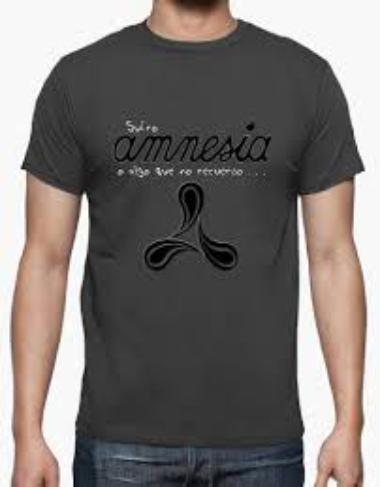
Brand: amnesia
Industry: Clothes